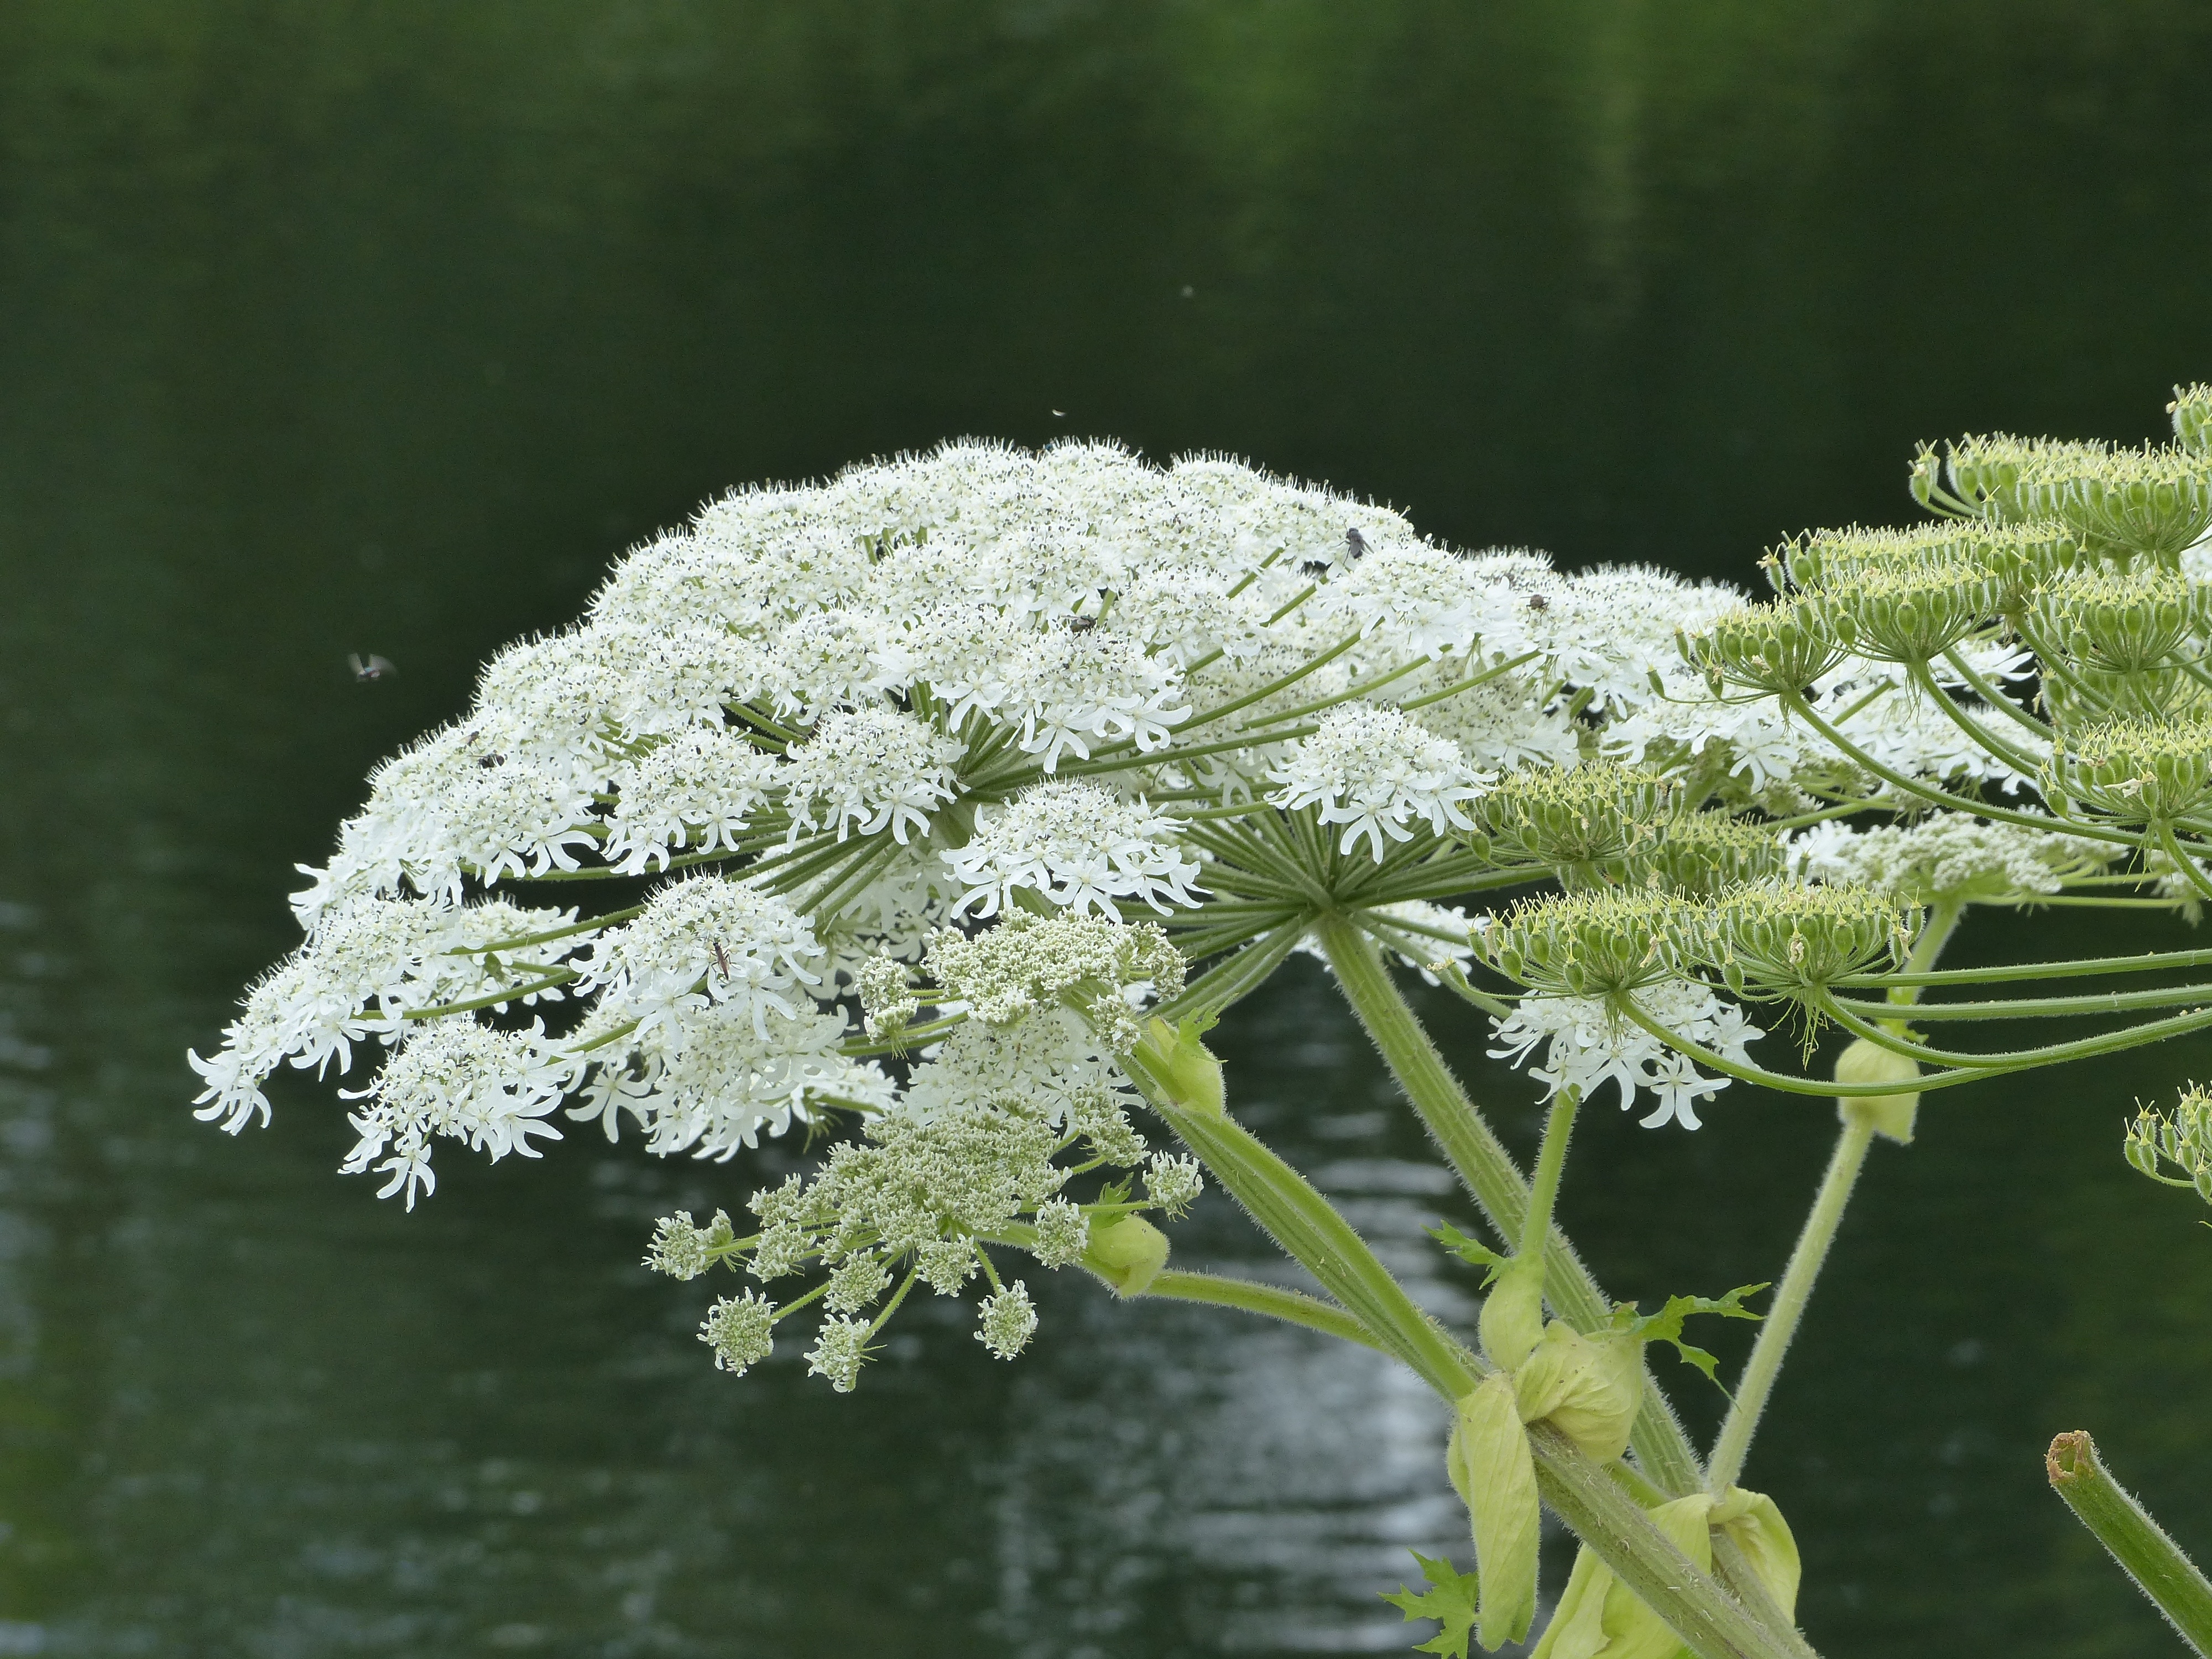
tree, nature, grass, branch, blossom, plant, leaf, flower, lake, frost, pond, green, herb, produce, botany, garden, aquatic plant, flora, wildflower, shrub, anthriscus, flowering plant, angelica, cow parsley, common hogweed, land plant, apiales, parsley family